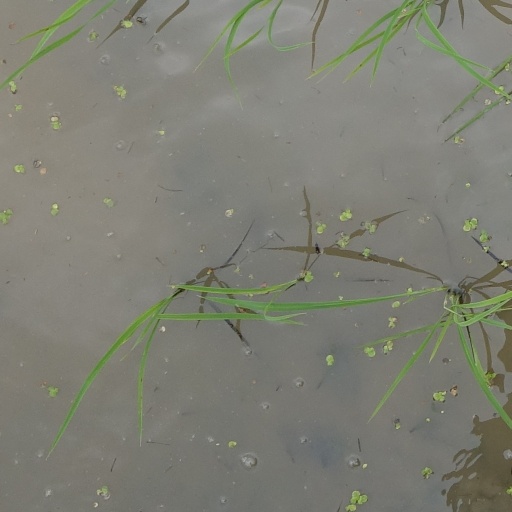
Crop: rice